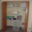
Label: wardrobe